The Providence Effect

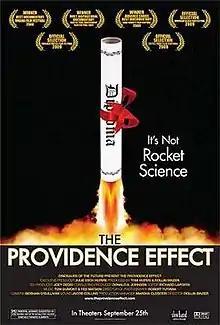
Promotional film poster

The Providence Effect is a 2009 documentary film directed by Rollin Binzer about the transformation of the Chicago K-12 public school Providence St. Mel from a typical "inner city" school to a top tier institution. It had its world premier at the Dawn Breakers International Film Festival in Zurich.